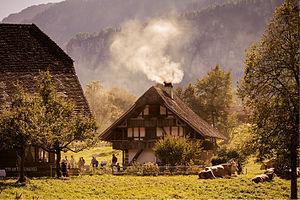
Musée suisse en plein air Ballenberg, 333 Stöckli, Detligen/Radelfingen BE, XVIIe siècle Italiano: Museo Svizzero All'Aperto Ballenberg, 333 Stöckli, Detligen/Radelfingen BE, XVIII sec.
Le Musée suisse en plein air Ballenberg, situé entre Brienz et Meiringen dans l’Oberland bernois, vise à présenter l'habitat rural traditionnel des différents cantons suisses.